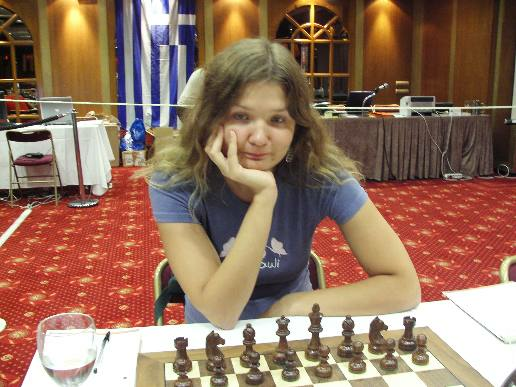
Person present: Yes